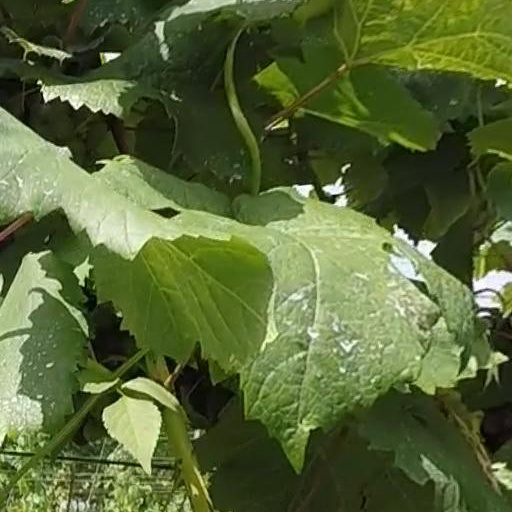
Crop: grape